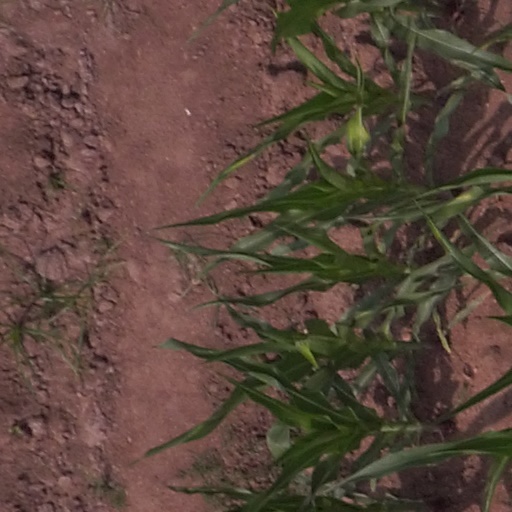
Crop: maize; corn